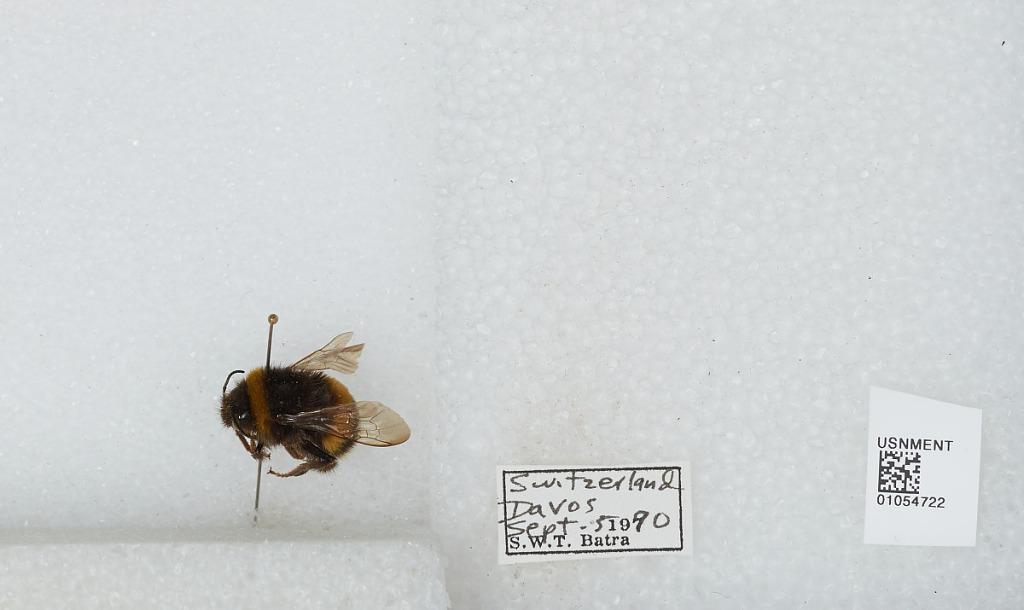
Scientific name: Bombus sp.
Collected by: S. Batra
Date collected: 1990-9-5
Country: Switzerland
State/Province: Grisons
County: Prättigau/Davos
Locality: Davos
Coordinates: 46.8028, 9.83613